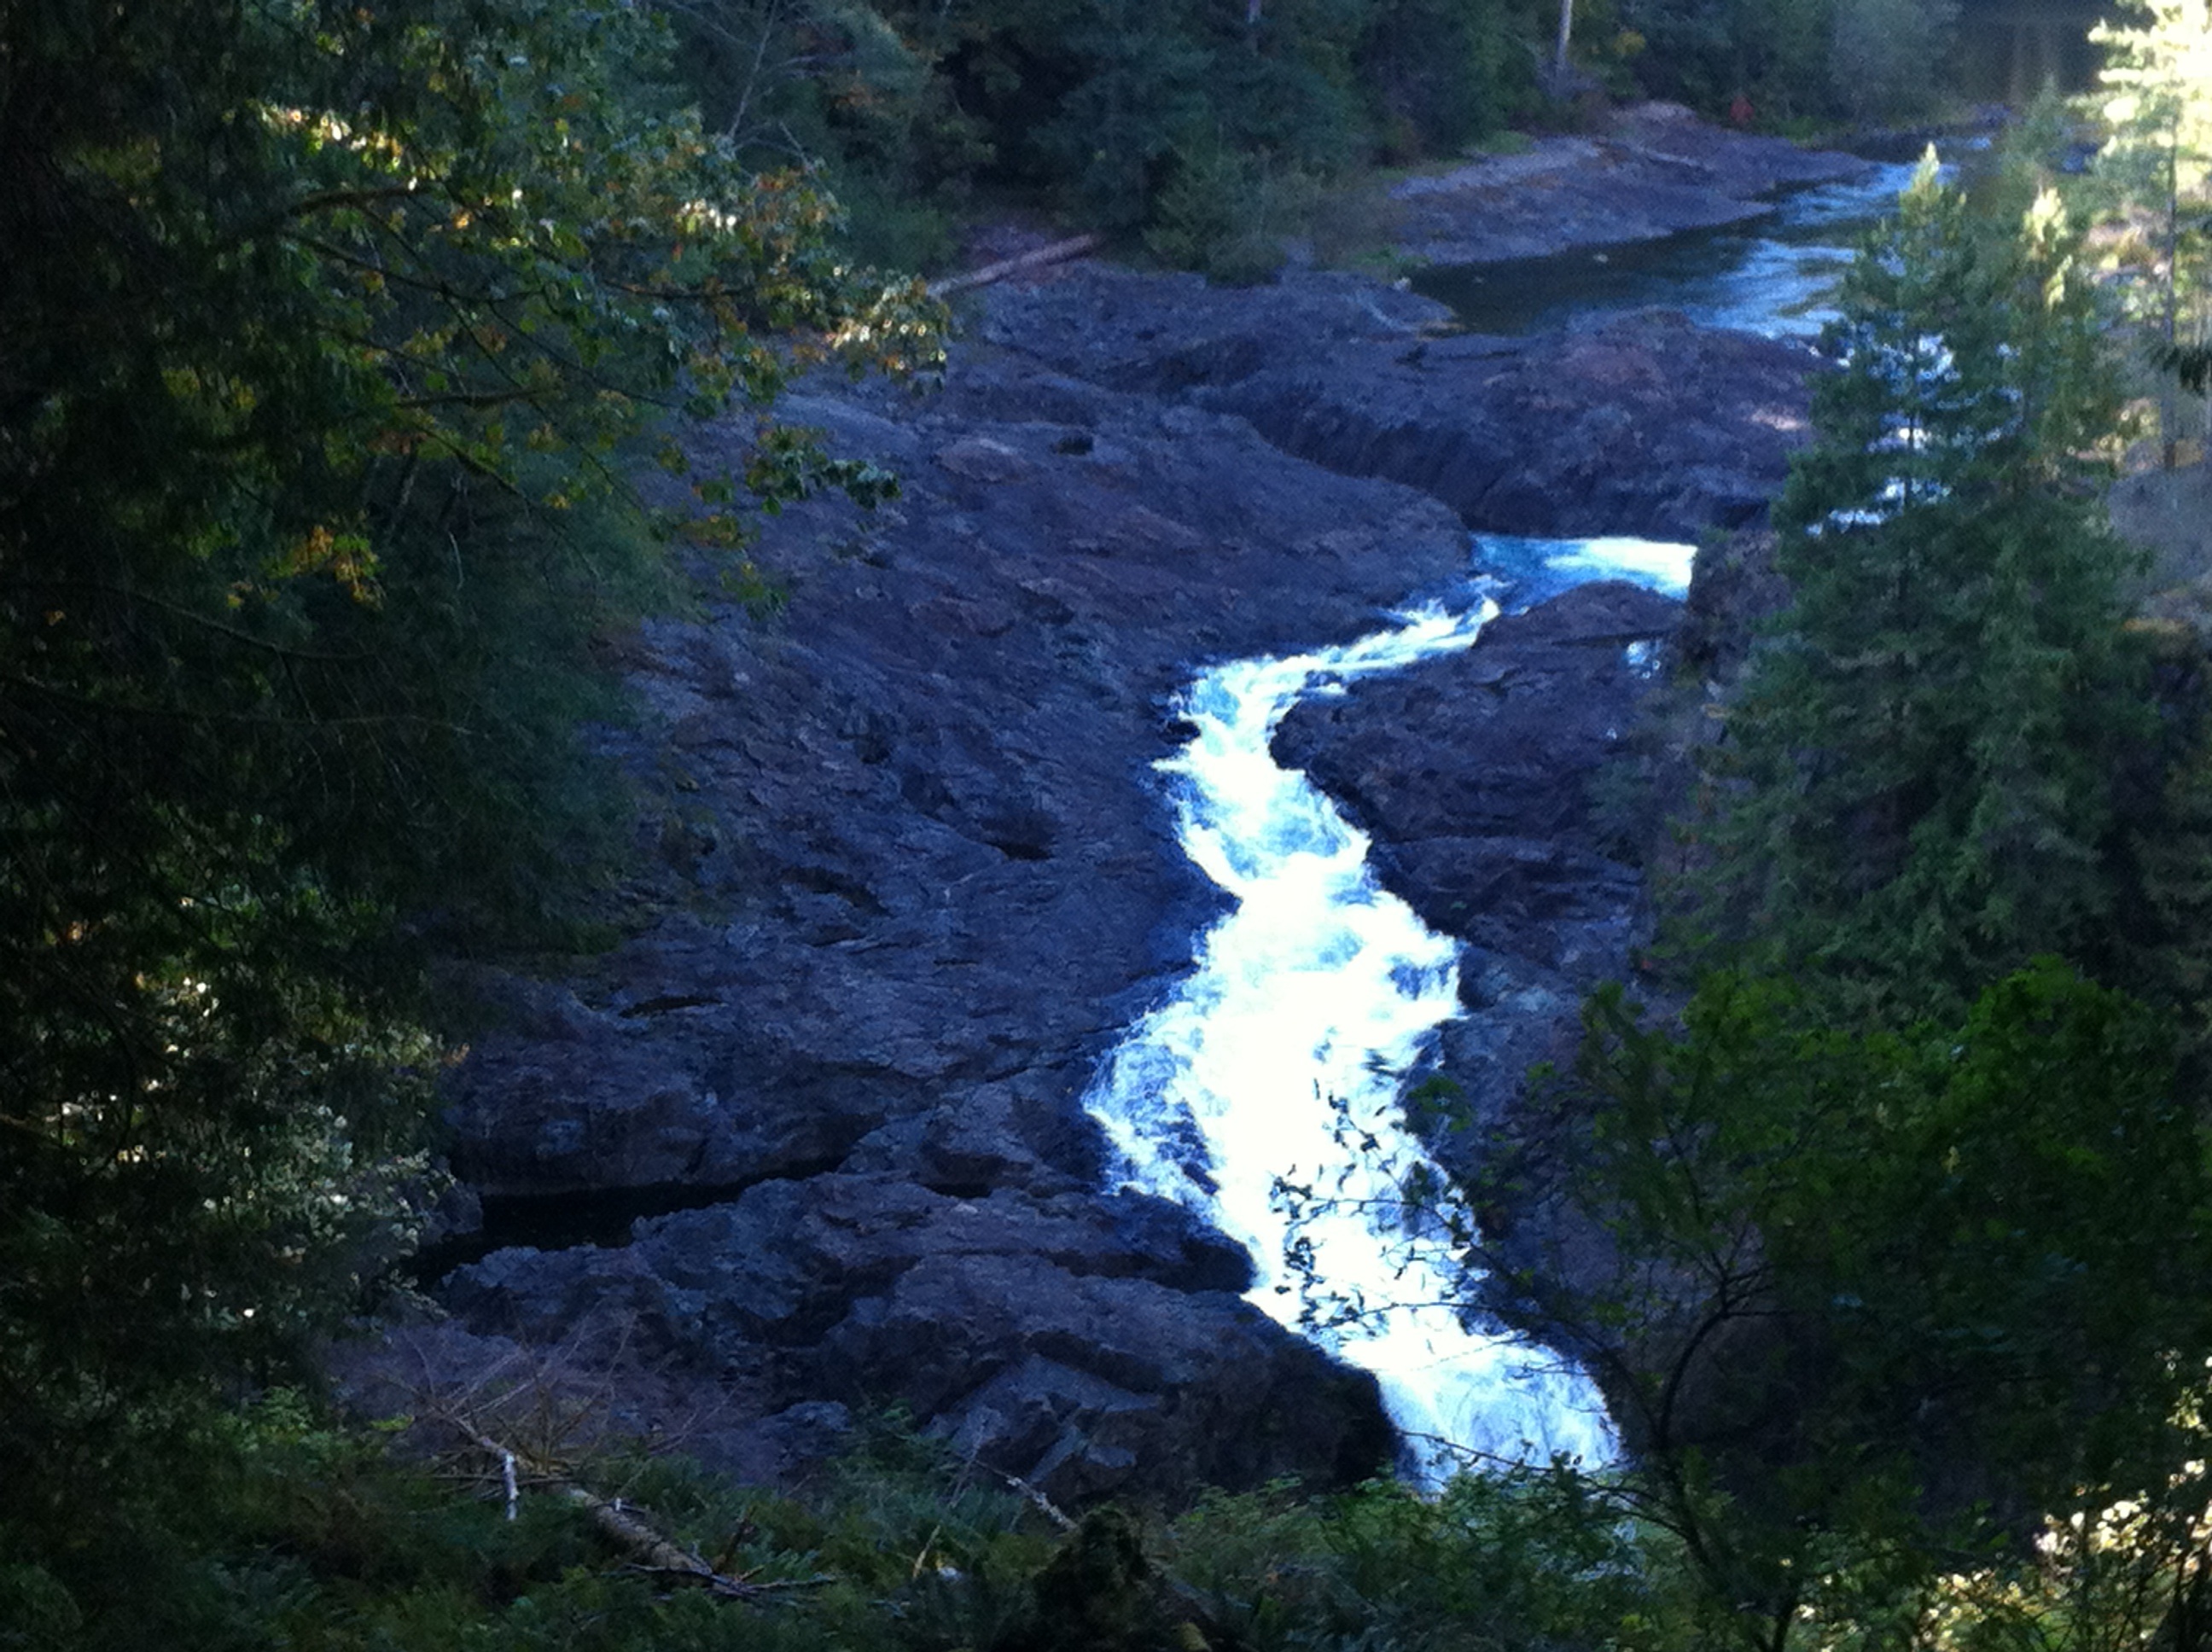
landscape, water, nature, forest, waterfall, wilderness, river, formation, stream, scenic, body of water, outdoors, west, canada, water feature, landform, british columbia, vancouver island, geological phenomenon, campbell river, elk falls